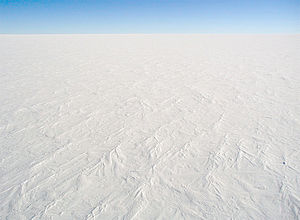
Ediacara-faunaen / Klassifikation og fortolkning / Andre fortolkninger
Iskapper der dækkede hele Jordens overflade kan have forhindret eller forsinket udviklingen af flercellet liv.
Ediacara-faunaen eller Vendia-faunaen er forhistoriske livsformer, der repræsenterer de ældste kendte former for kompliceret flercellet liv på Jorden.